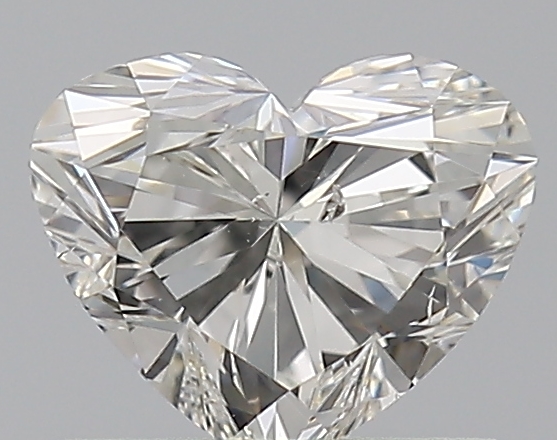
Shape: heart
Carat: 0.7
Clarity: SI2
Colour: I
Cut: VG
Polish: EX
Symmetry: VG
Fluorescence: N
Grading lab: GIA
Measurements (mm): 5.12 x 6.17 x 3.8